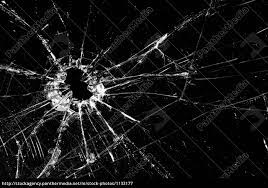
Label: glass